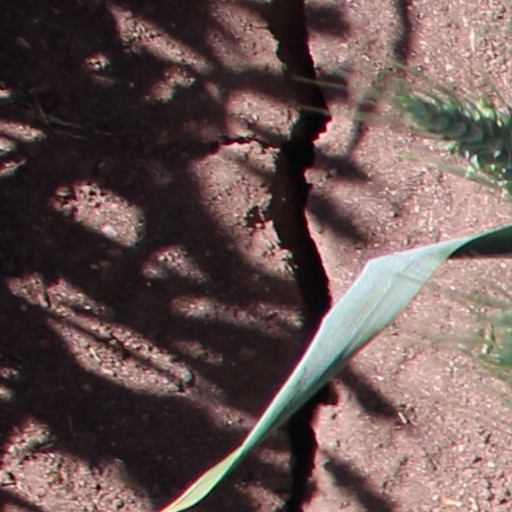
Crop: wheat